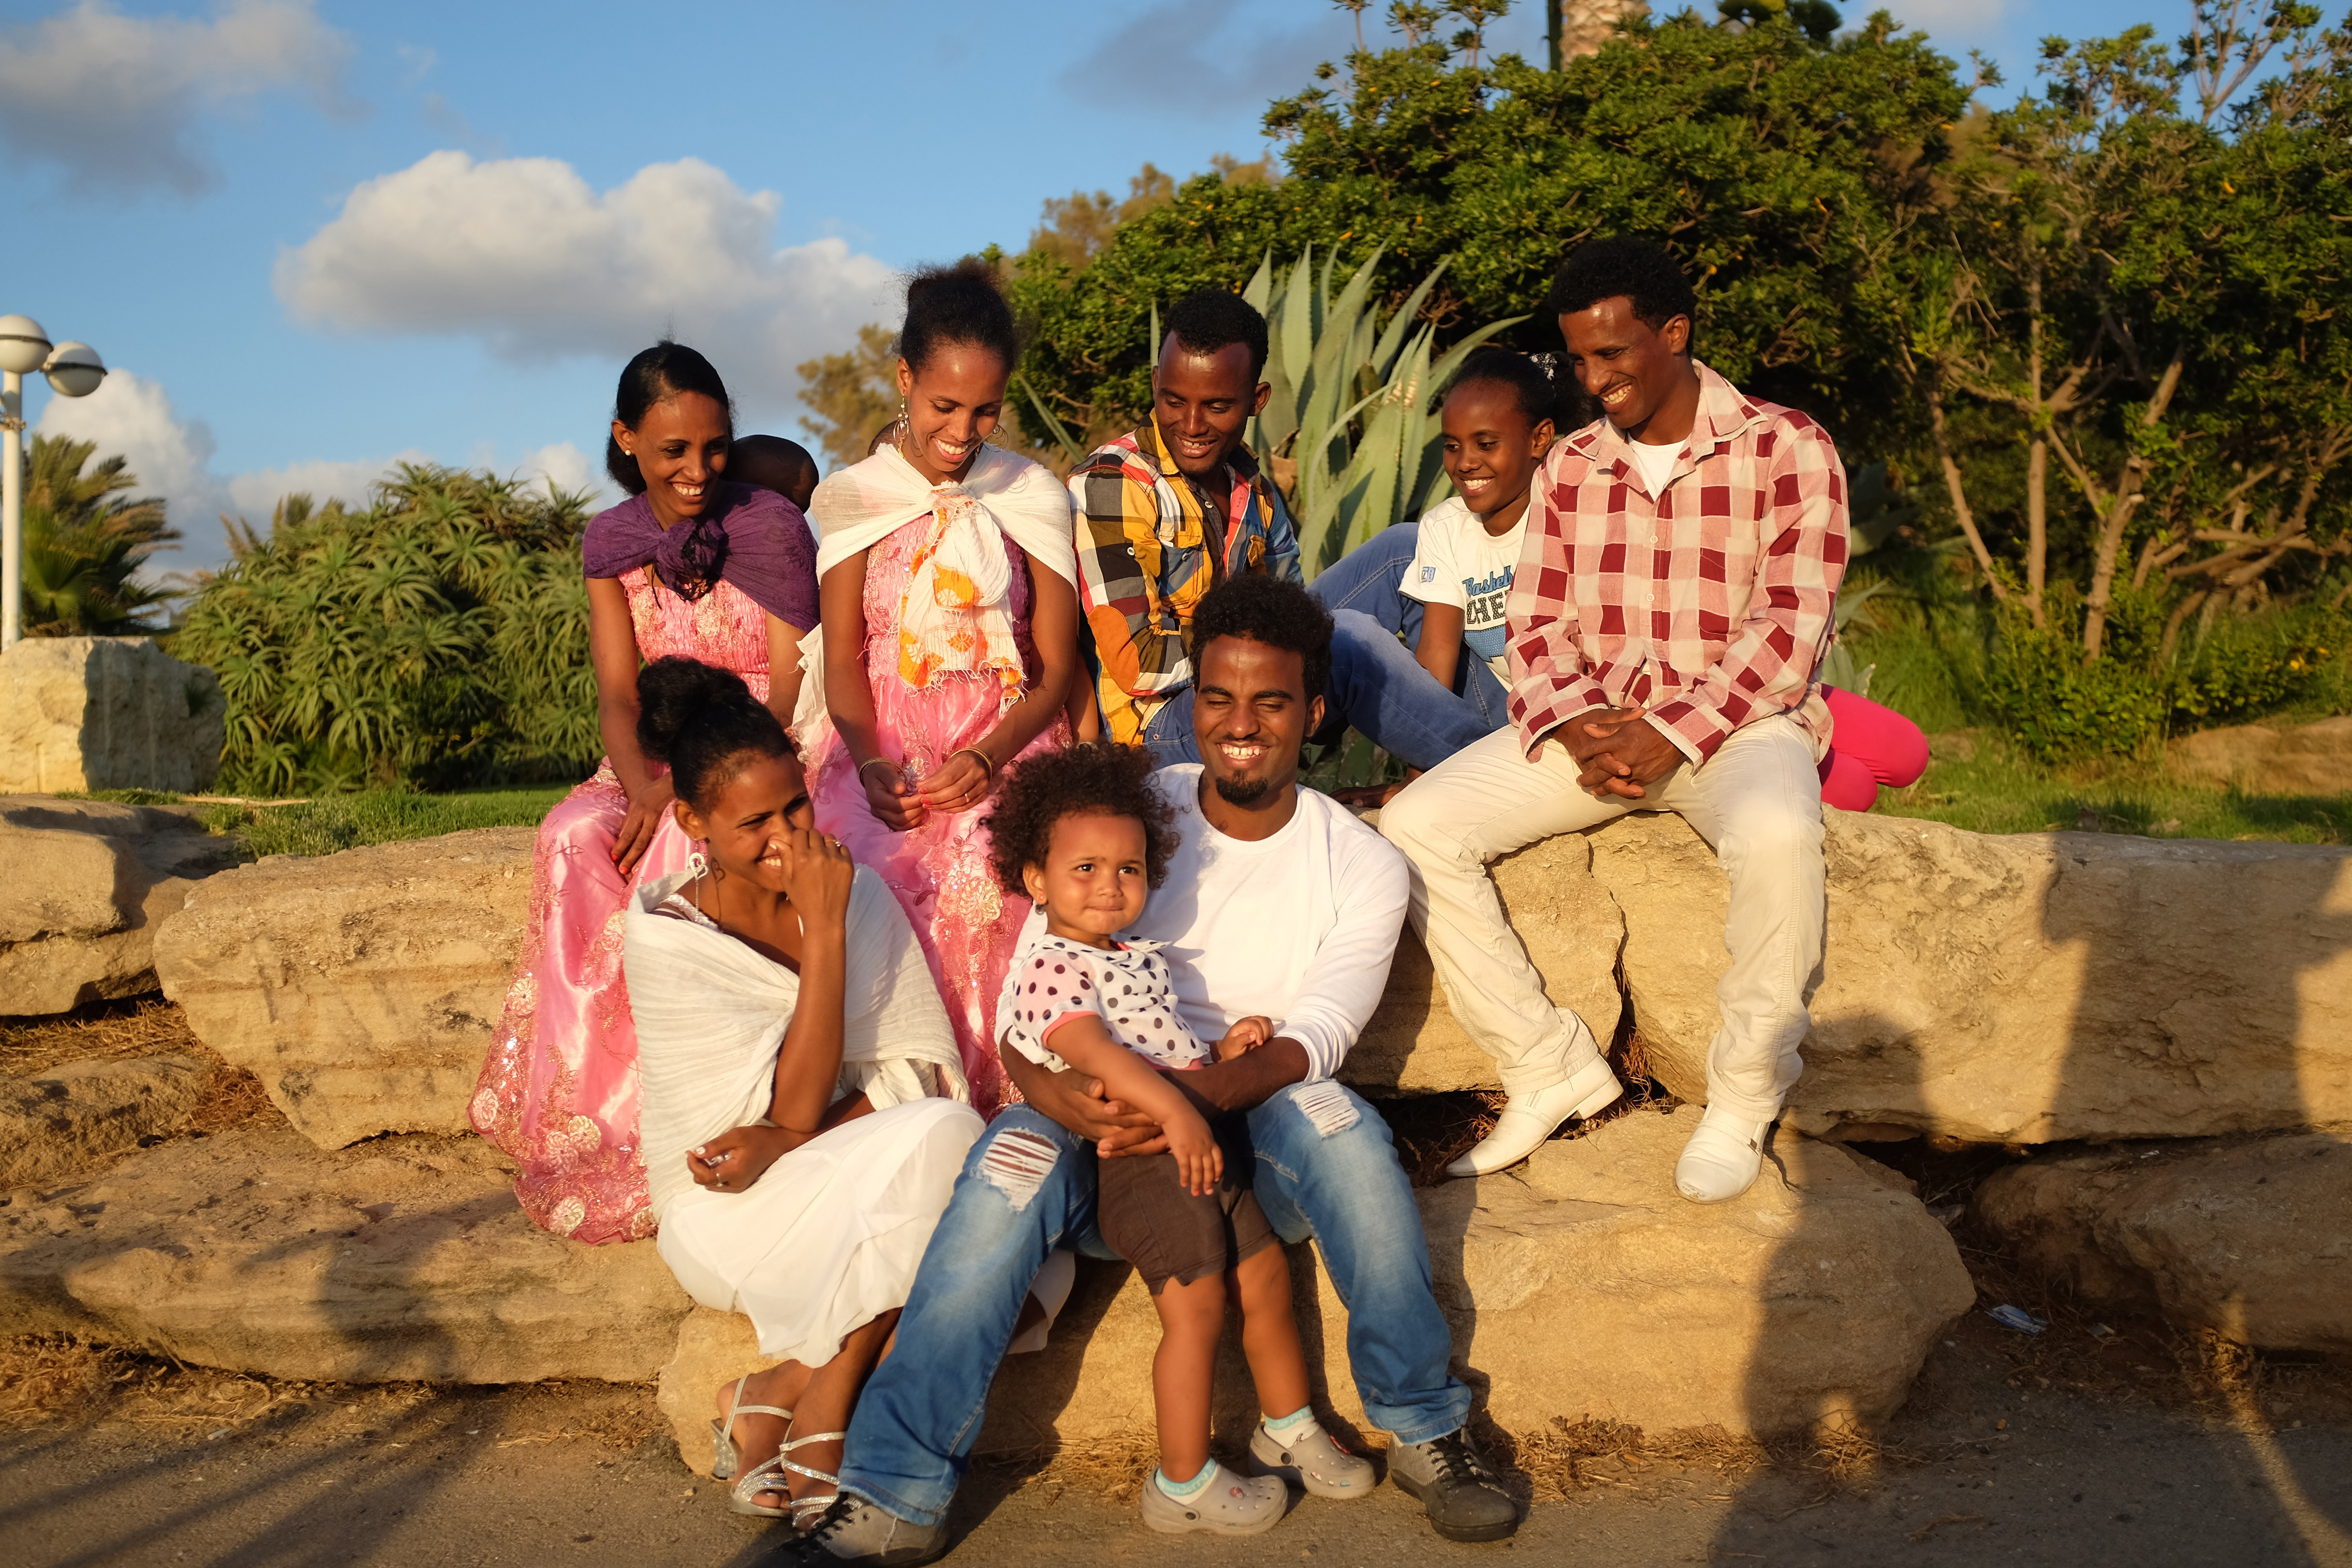
people, fujifilm, africa, child, family, temple, x100, fuji, refugee, x100s, african, refugees, asylum, migrant, telaviv, eritrea, africans, farfromhome, africanimmigrants, africanmigrants, social group